Loening M-2 Kitten

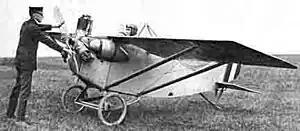
Loening M-2 Kitten in 1918

The Loening M-2 Kitten was a light aircraft produced in the United States at the end of the 1920s, for use aboard capital ships and submarines of the United States Navy (USN).